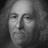
Emotion: neutral